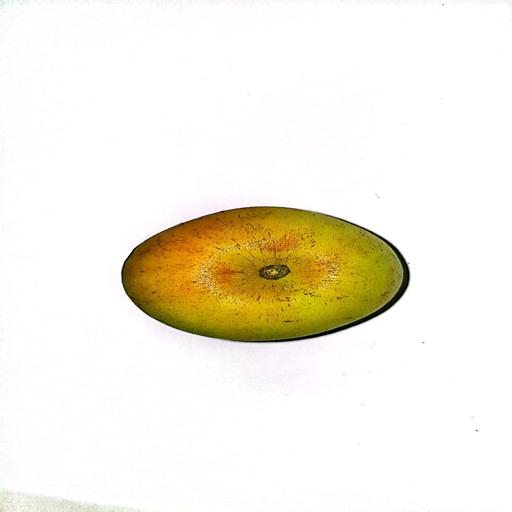
Label: healthy